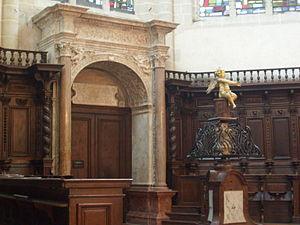
Tombe de Jean Carondelet chancelier de Flandres et de Bourgogne sous le règne de l'empereur Maximilien Ie de Habsbourg. Edifié en 1501 dans la basilique Notre Dame de Dole, Jura, France.
"Notre-Dame de Dole est l'église principale de la ville de Dole, en Franche-Comté. Rattachée au diocèse de Saint-Claude, elle dessert la paroisse Notre-Dame, du secteur paroissial de Dole-ville. Elle est édifiée au XVIᵉ siècle, dans un style hybride gothique-Renaissance, à l'emplacement d'une ancienne collégiale Notre-Dame dont elle hérite le nom et le statut jusqu'en 1790. De nos jours, elle continue, par tradition, d'être appelée ""Collégiale"", malgré son érection en basilique mineure, en 1951.
Jean Carondelet fut chancelier de Flandre et de Bourgogne de l'empereur Maximilien de Habsbourg.